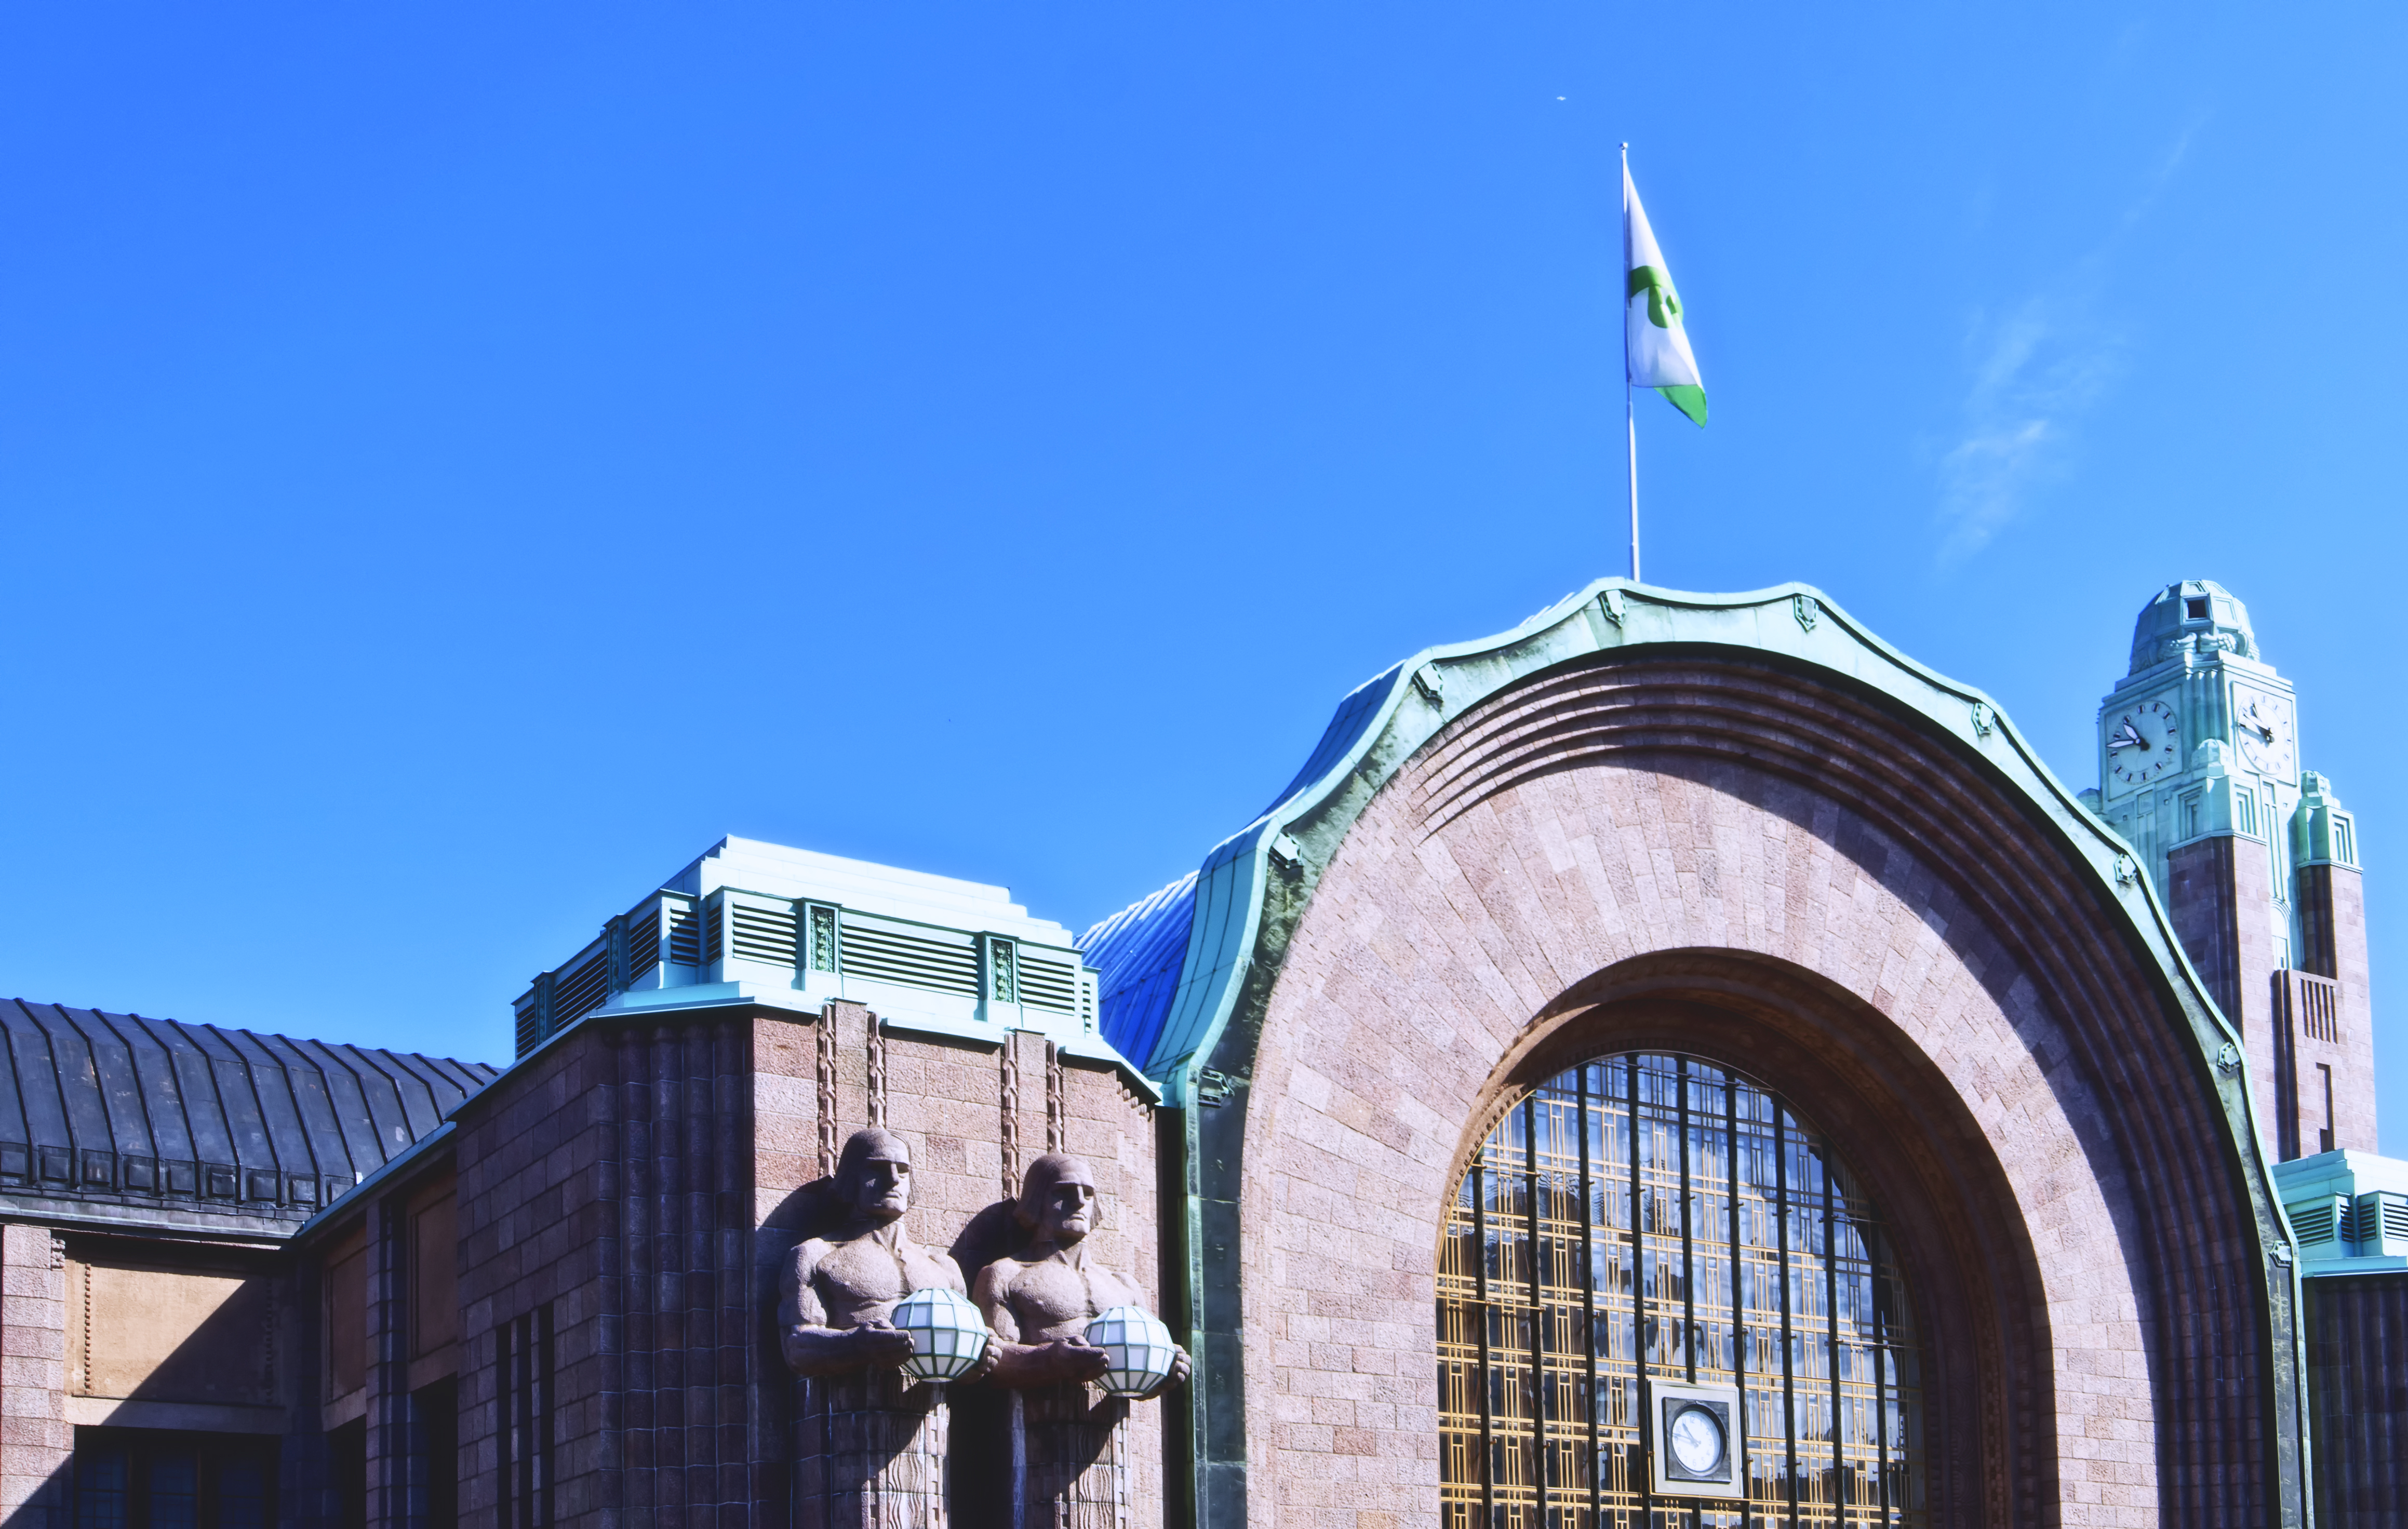
sky, railway, clock, building, tower, station, landmark, facade, church, place of worship, central, statues, finland, helsinki